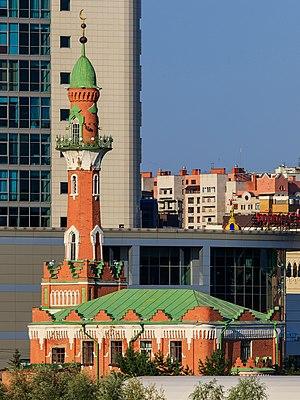
Cet article présente la liste de mosquées de Russie.